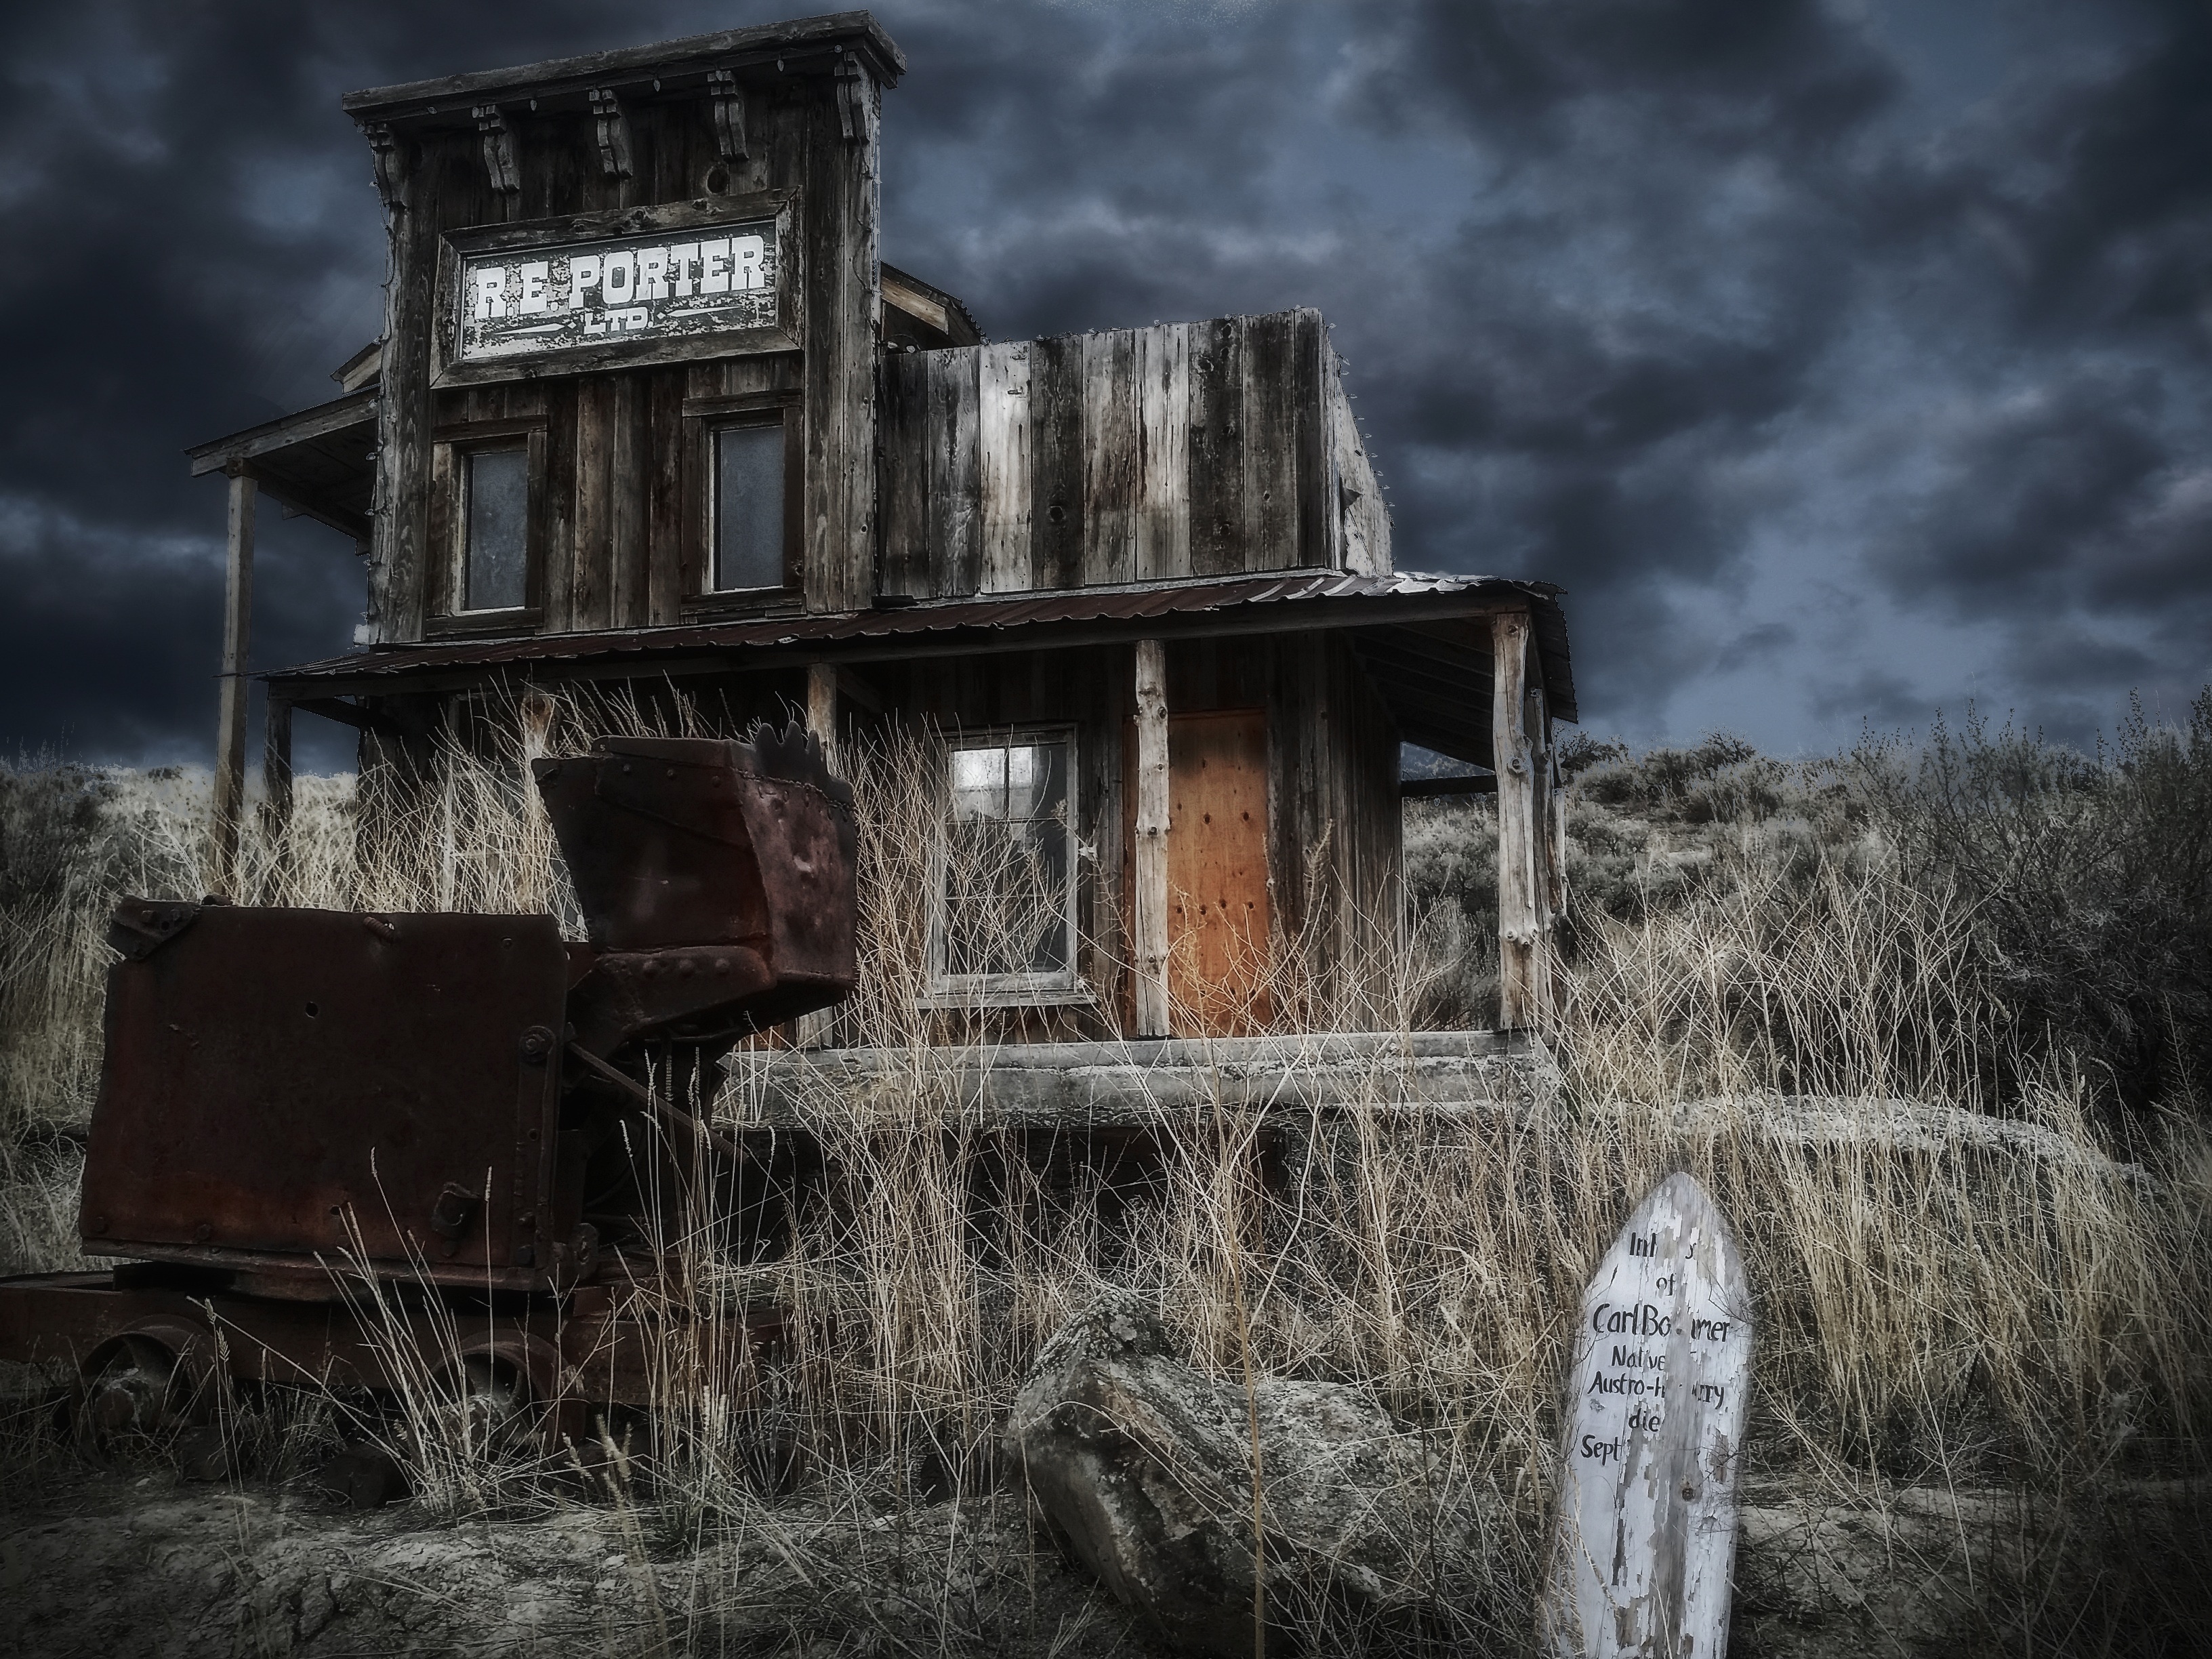
landscape, winter, board, wood, antique, wagon, countryside, house, building, old, village, shack, mystic, rural, scenery, abandoned, darkness, empty, decay, deserted, grave, ruins, dilapidated, rusty, ghost town, iron, mine, ghostly, aged, rural area, wild west, urban area, forgotten place